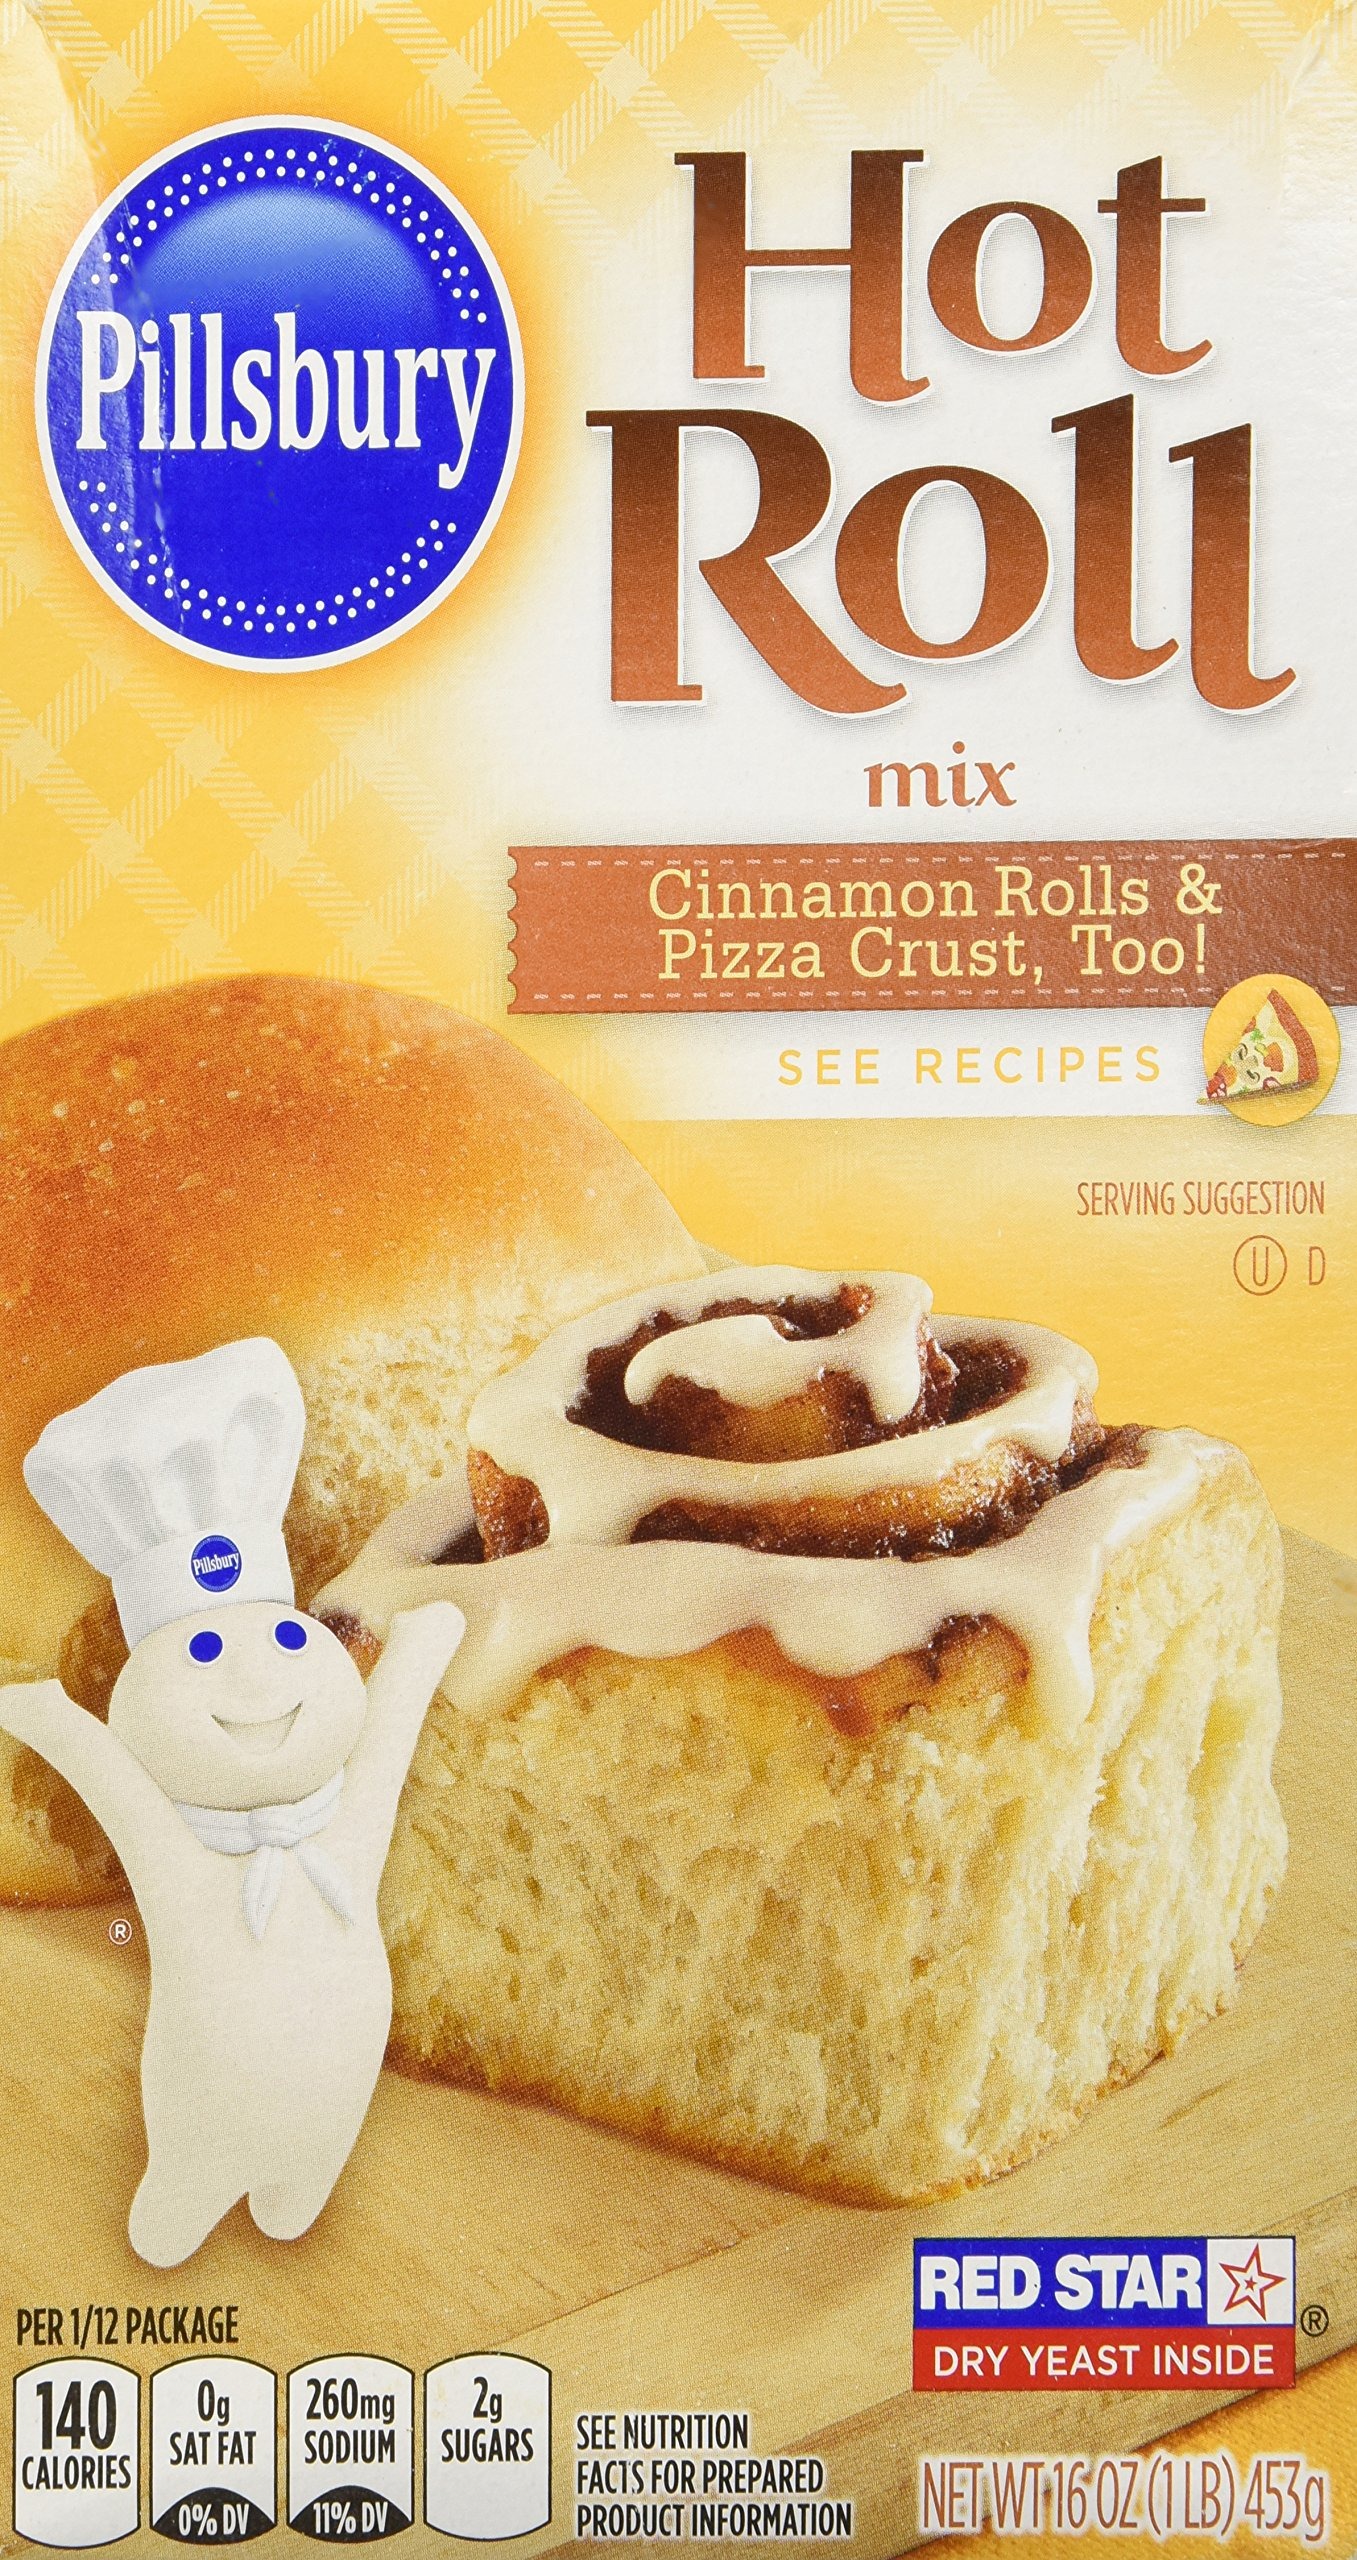
Item Name: Pillsbury, Specialty Hot Roll Mix, 16oz Box (Pack of 2)
Bullet Point 1: Pillsbury
Bullet Point 2: Specialty Hot Roll Mix
Bullet Point 3: 16oz Bo
Bullet Point 4: Pack of 2
Product Description: Pillsbury, Specialty Hot Roll Mix, 16oz Box (Pack of 2)
Value: 32.0
Unit: Ounce

Price: 2.83